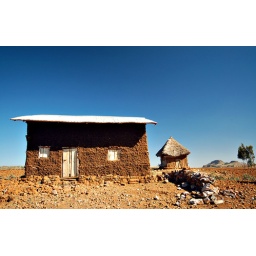
A lone house and kitchen hut in Ethiopia